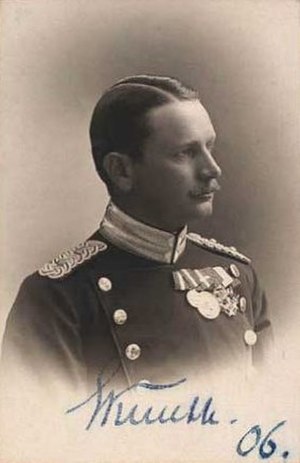
Eigil Knuth (officer)
Eigil Valdemar greve Knuth var en dansk officer og hofjægermester, bror til Henrich Knuth.